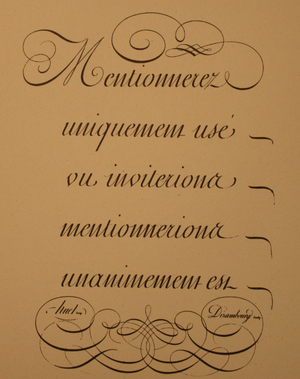
Jean Louis Emmanuel Huet, dit Huet de Tostes, est un musicien et calligraphe français actif comme chantre d'église à la fin de l'Ancien Régime puis comme professeur d'écriture jusqu'au premier quart du XIXᵉ siècle.